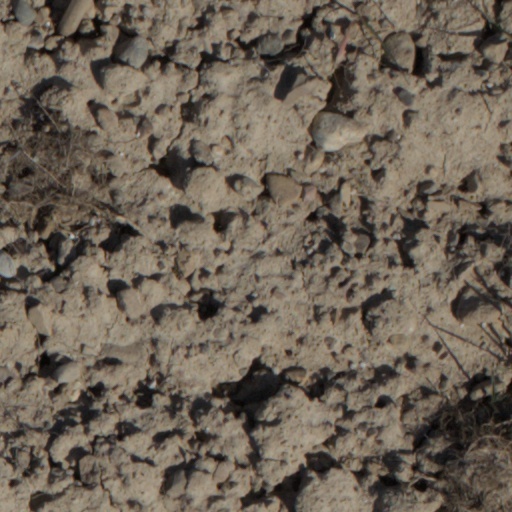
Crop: wheat